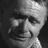
Emotion: sad